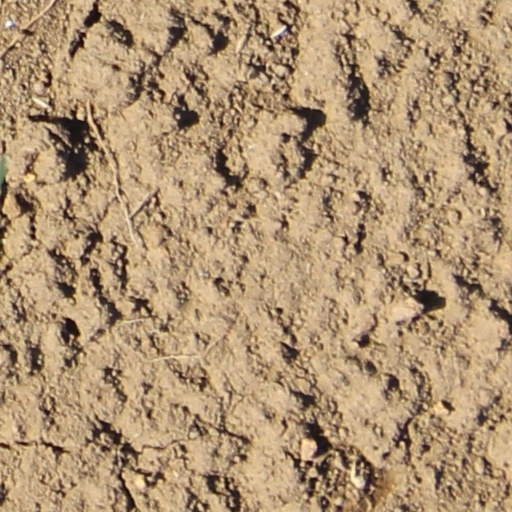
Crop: wheat